Do Boond Pani

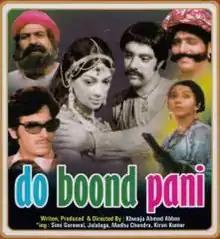

Do Boond Pani (meaning: Two Drops of Water) is a 1971 Hindi social drama film produced and directed by Khwaja Ahmad Abbas. Made under the "Naya Sansar" banner; the story, screenplay and dialogues were by Abbas, with additional dialogues by Inder Raj Anand. The music was composed by Jaidev. The cast included Simi Garewal, Jalal Agha and Madhu Chanda and was the debut film of actor Kiran Kumar. The film won the award for Best Feature film on National integration.